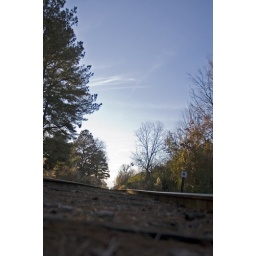
train tracks behind my parents house in NC